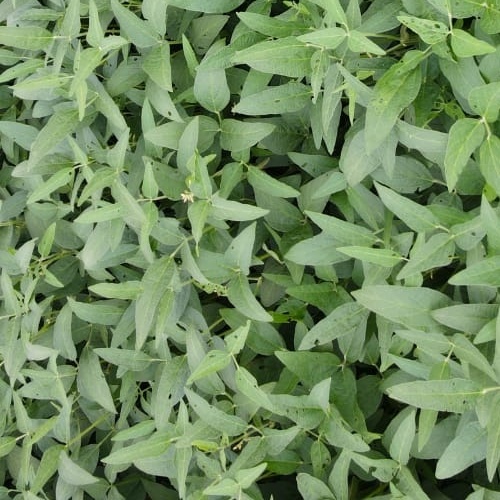
Label: Diabrotica_speciosa